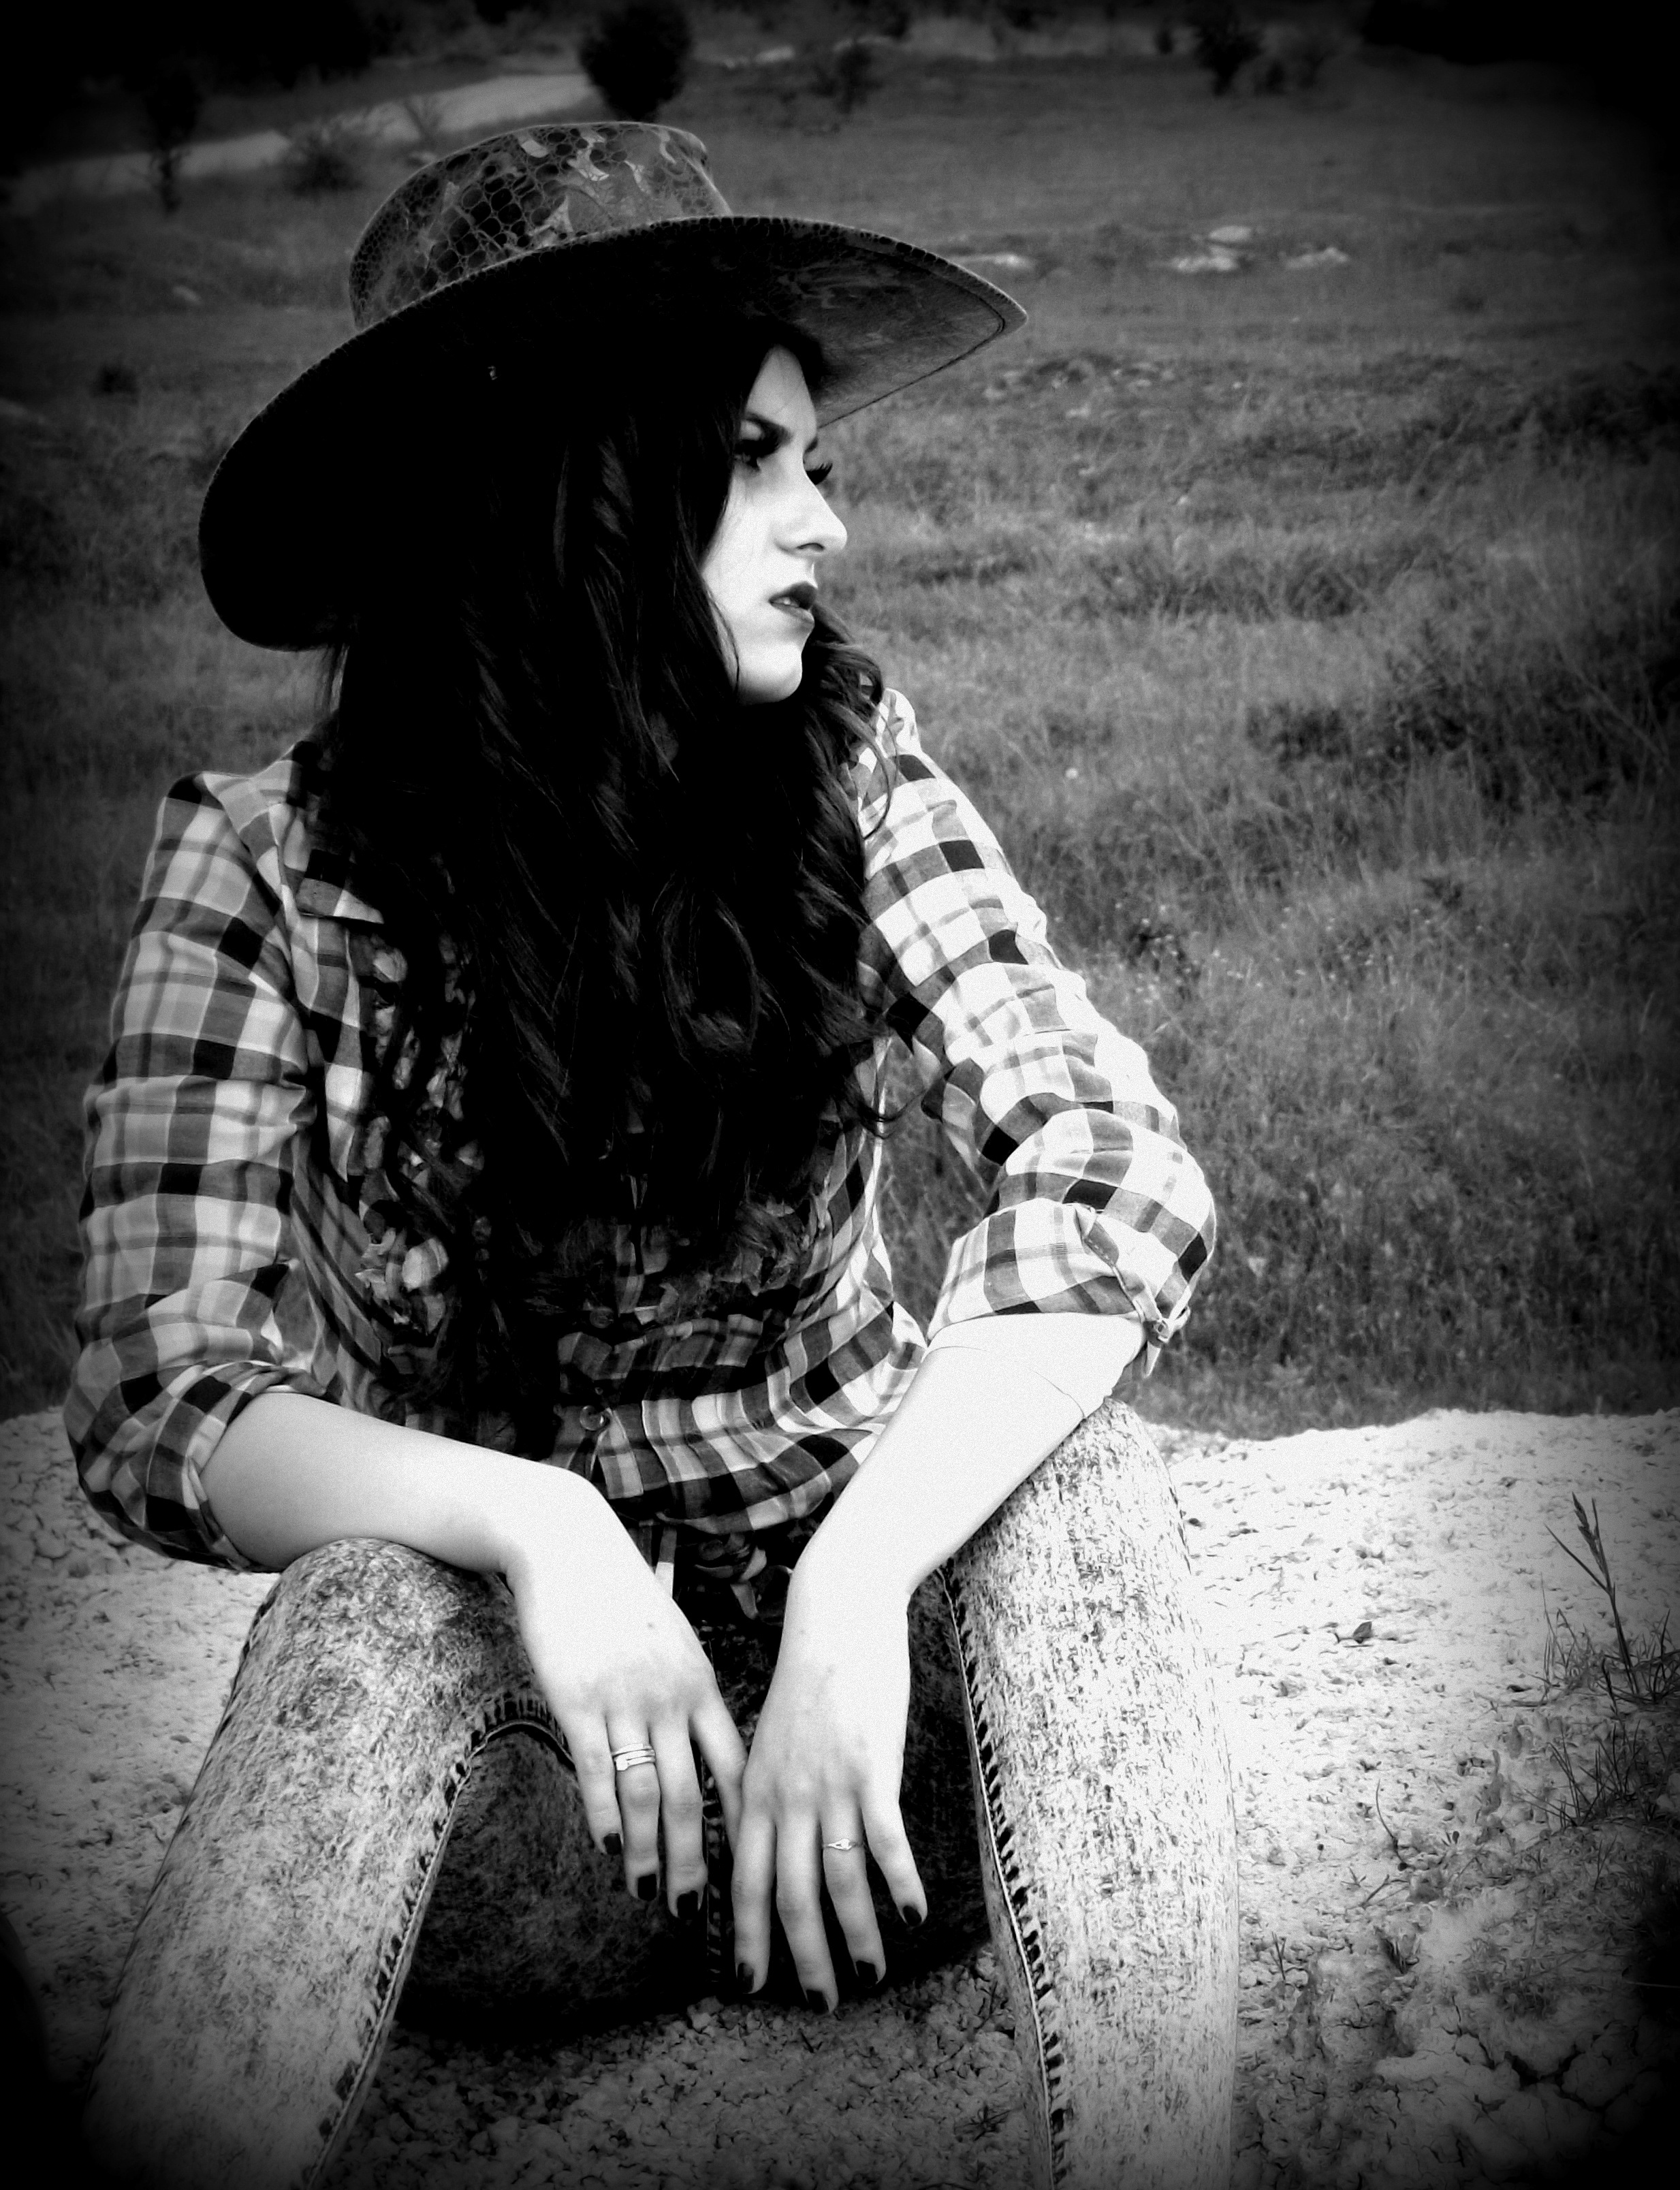
black and white, girl, white, photography, portrait, sitting, darkness, black, monochrome, cowgirl, photograph, beauty, emotion, hats, photo shoot, wild west, monochrome photography, portrait photography, film noir, human positions